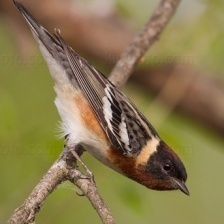
Species: BAY-BREASTED WARBLER
Scientific name: SETOPHAGA CASTANEA